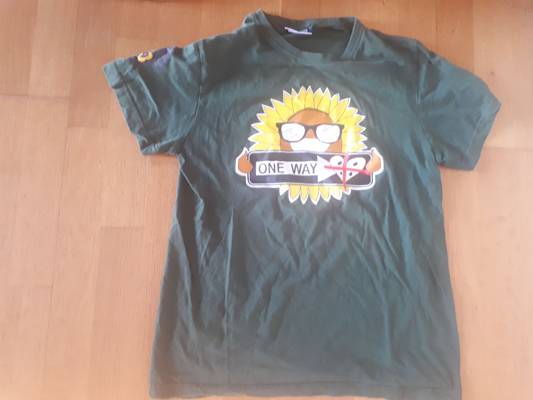
Waste category: clothes